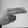
ASL letter: H